Ocean surface ecosystem

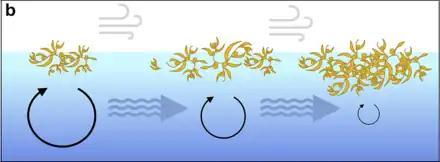
(b) Neustonic organisms like "Sargassum" may proliferate in one region (large circle) and be transported by wind and/or currents to high-density regions of low proliferation (small circles).

Life histories connect disparate ecosystems; species that live at the surface during one life history stage may occupy the deep sea, benthos, reefs, or freshwater ecosystems during another. A diversity of fish species utilize the ocean's surface, either as adults or as nursery habitat for eggs and young. In contrast, species floating on the ocean's surface during one life cycle stage often (though not always) have pelagic larval stages. "Velella" and "Porpita" release jellyfish (medusae), and while little is known about "Porpita medusae", "Velella medusae" could possibly sink into deeper water, or remain near the surface, where they derive nutrients from zooxanthellae. "Janthina" have pelagic veliger larvae, and "Physalia" may release reproductive clusters that drift in the water column. "Halobates" lay eggs on a variety of objects, including floating objects and pelagic snail shells.